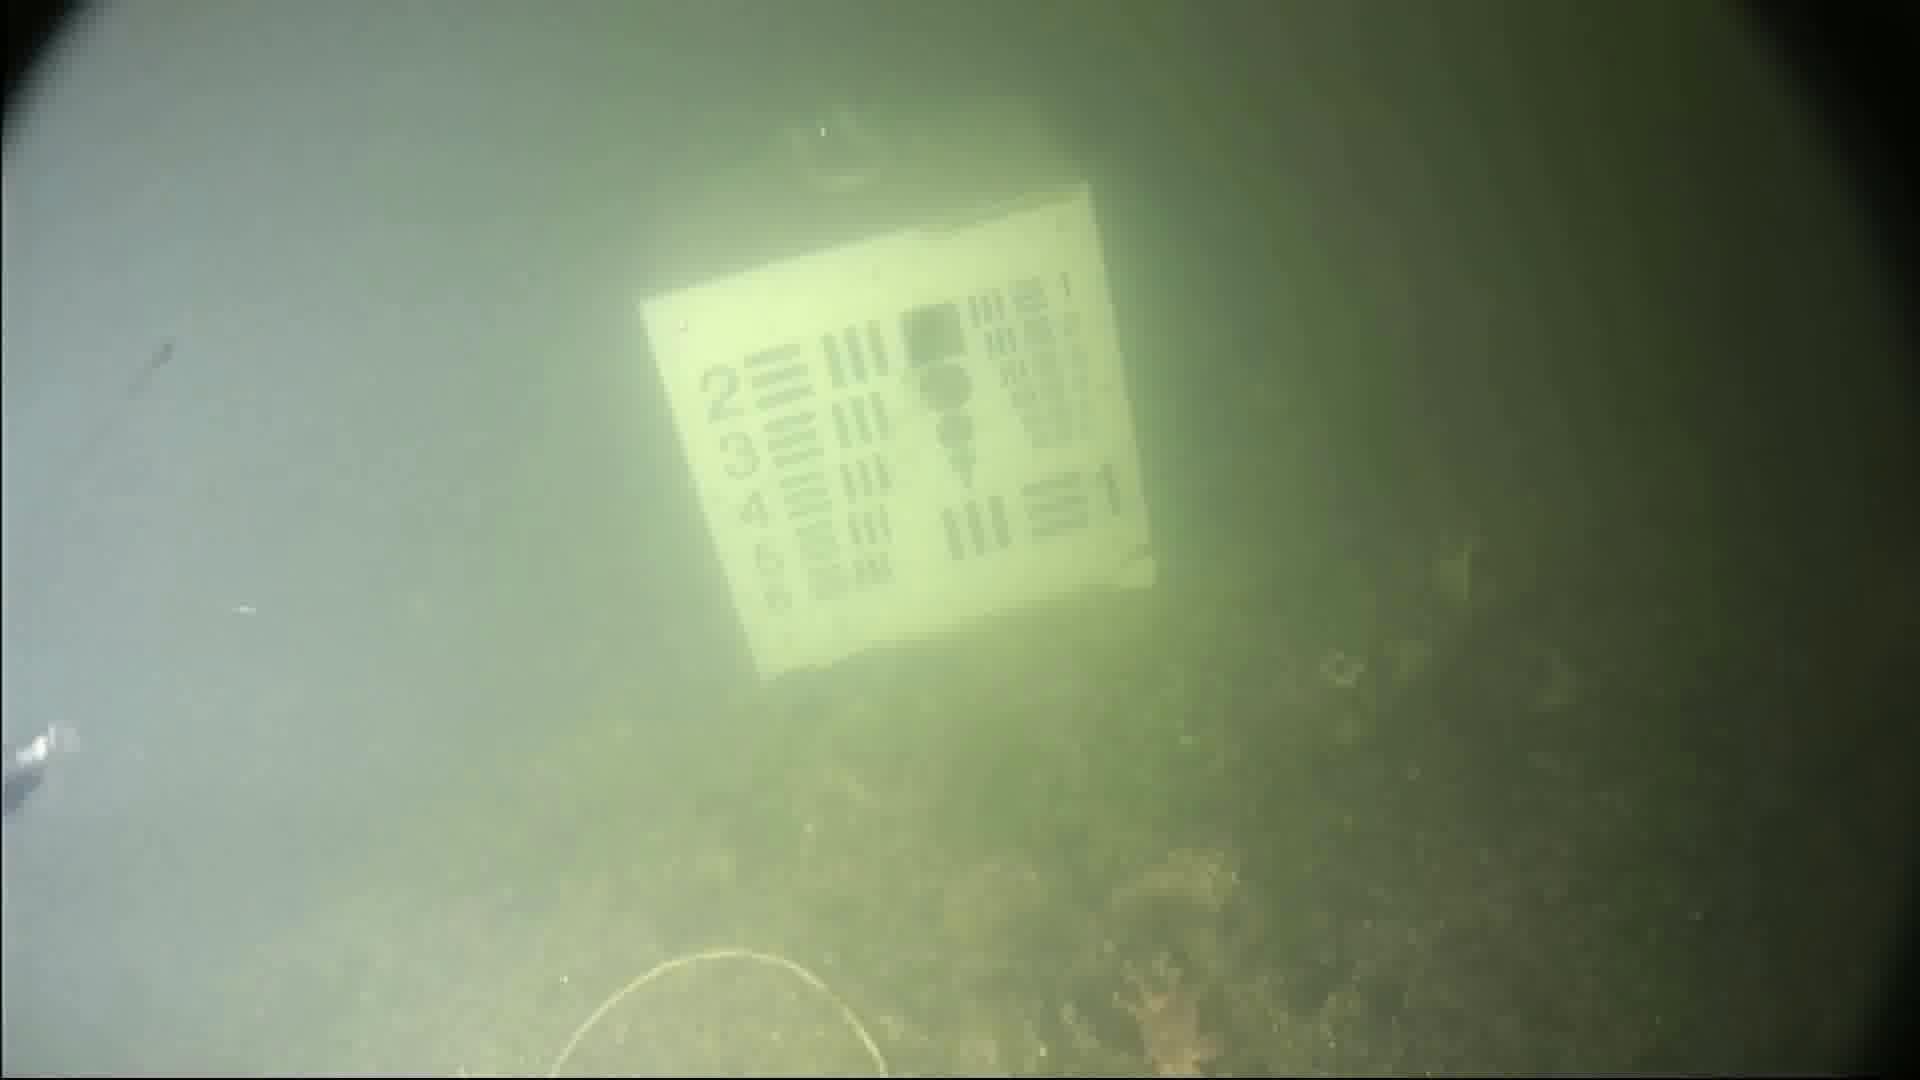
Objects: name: small_fish
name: starfish